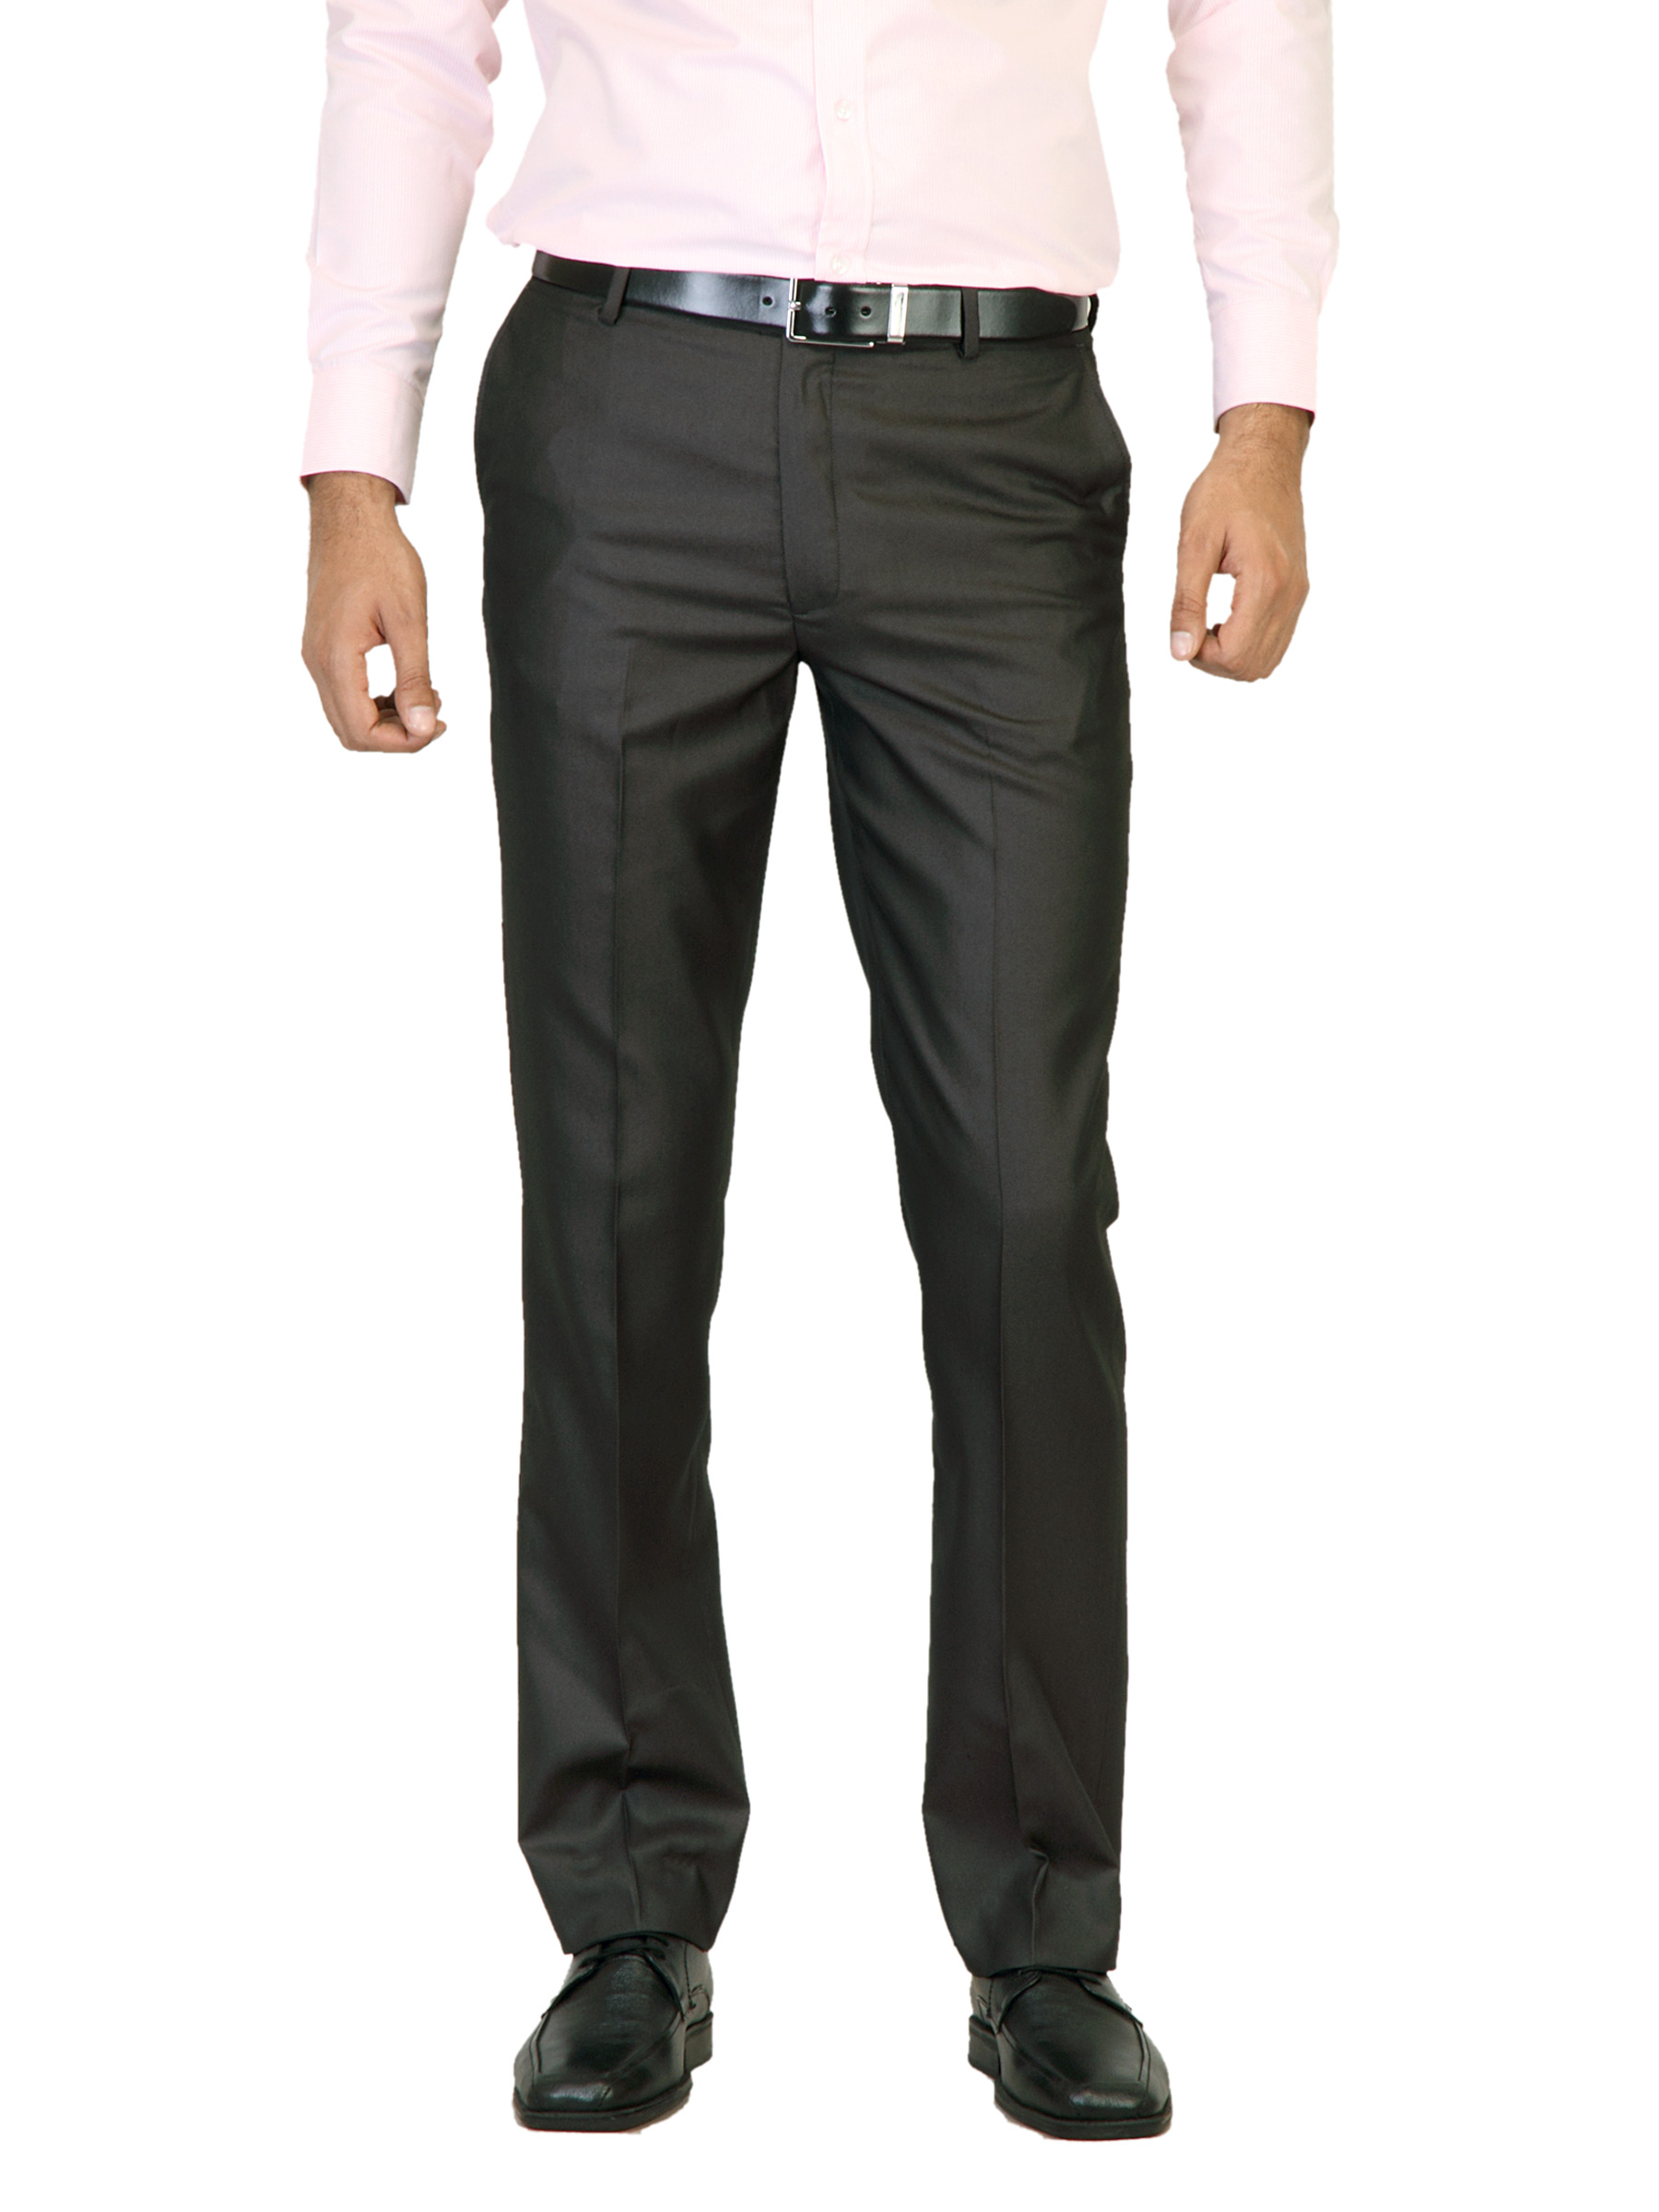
Belmonte Men Solid Black Woven Trousers
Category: Apparel / Bottomwear / Trousers
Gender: Men
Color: Black
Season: Fall 2011
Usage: Formal